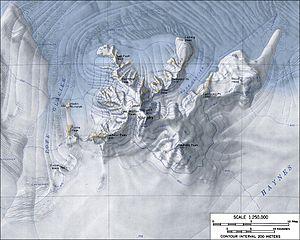
Le mont Murphy est un volcan bouclier couvert de neige et de glace situé au sud de la péninsule de l'Ours dans la Terre Marie Byrd, en Antarctique.